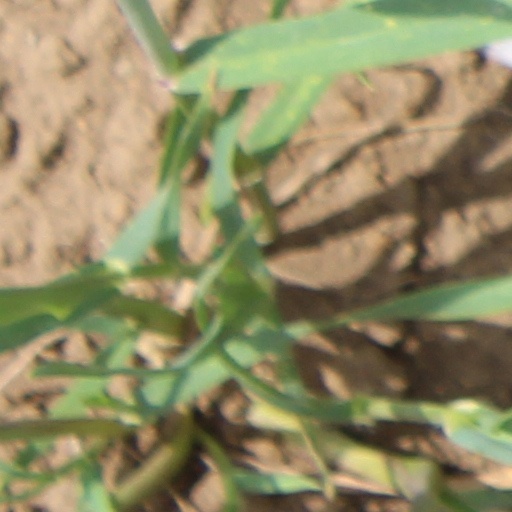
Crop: wheat